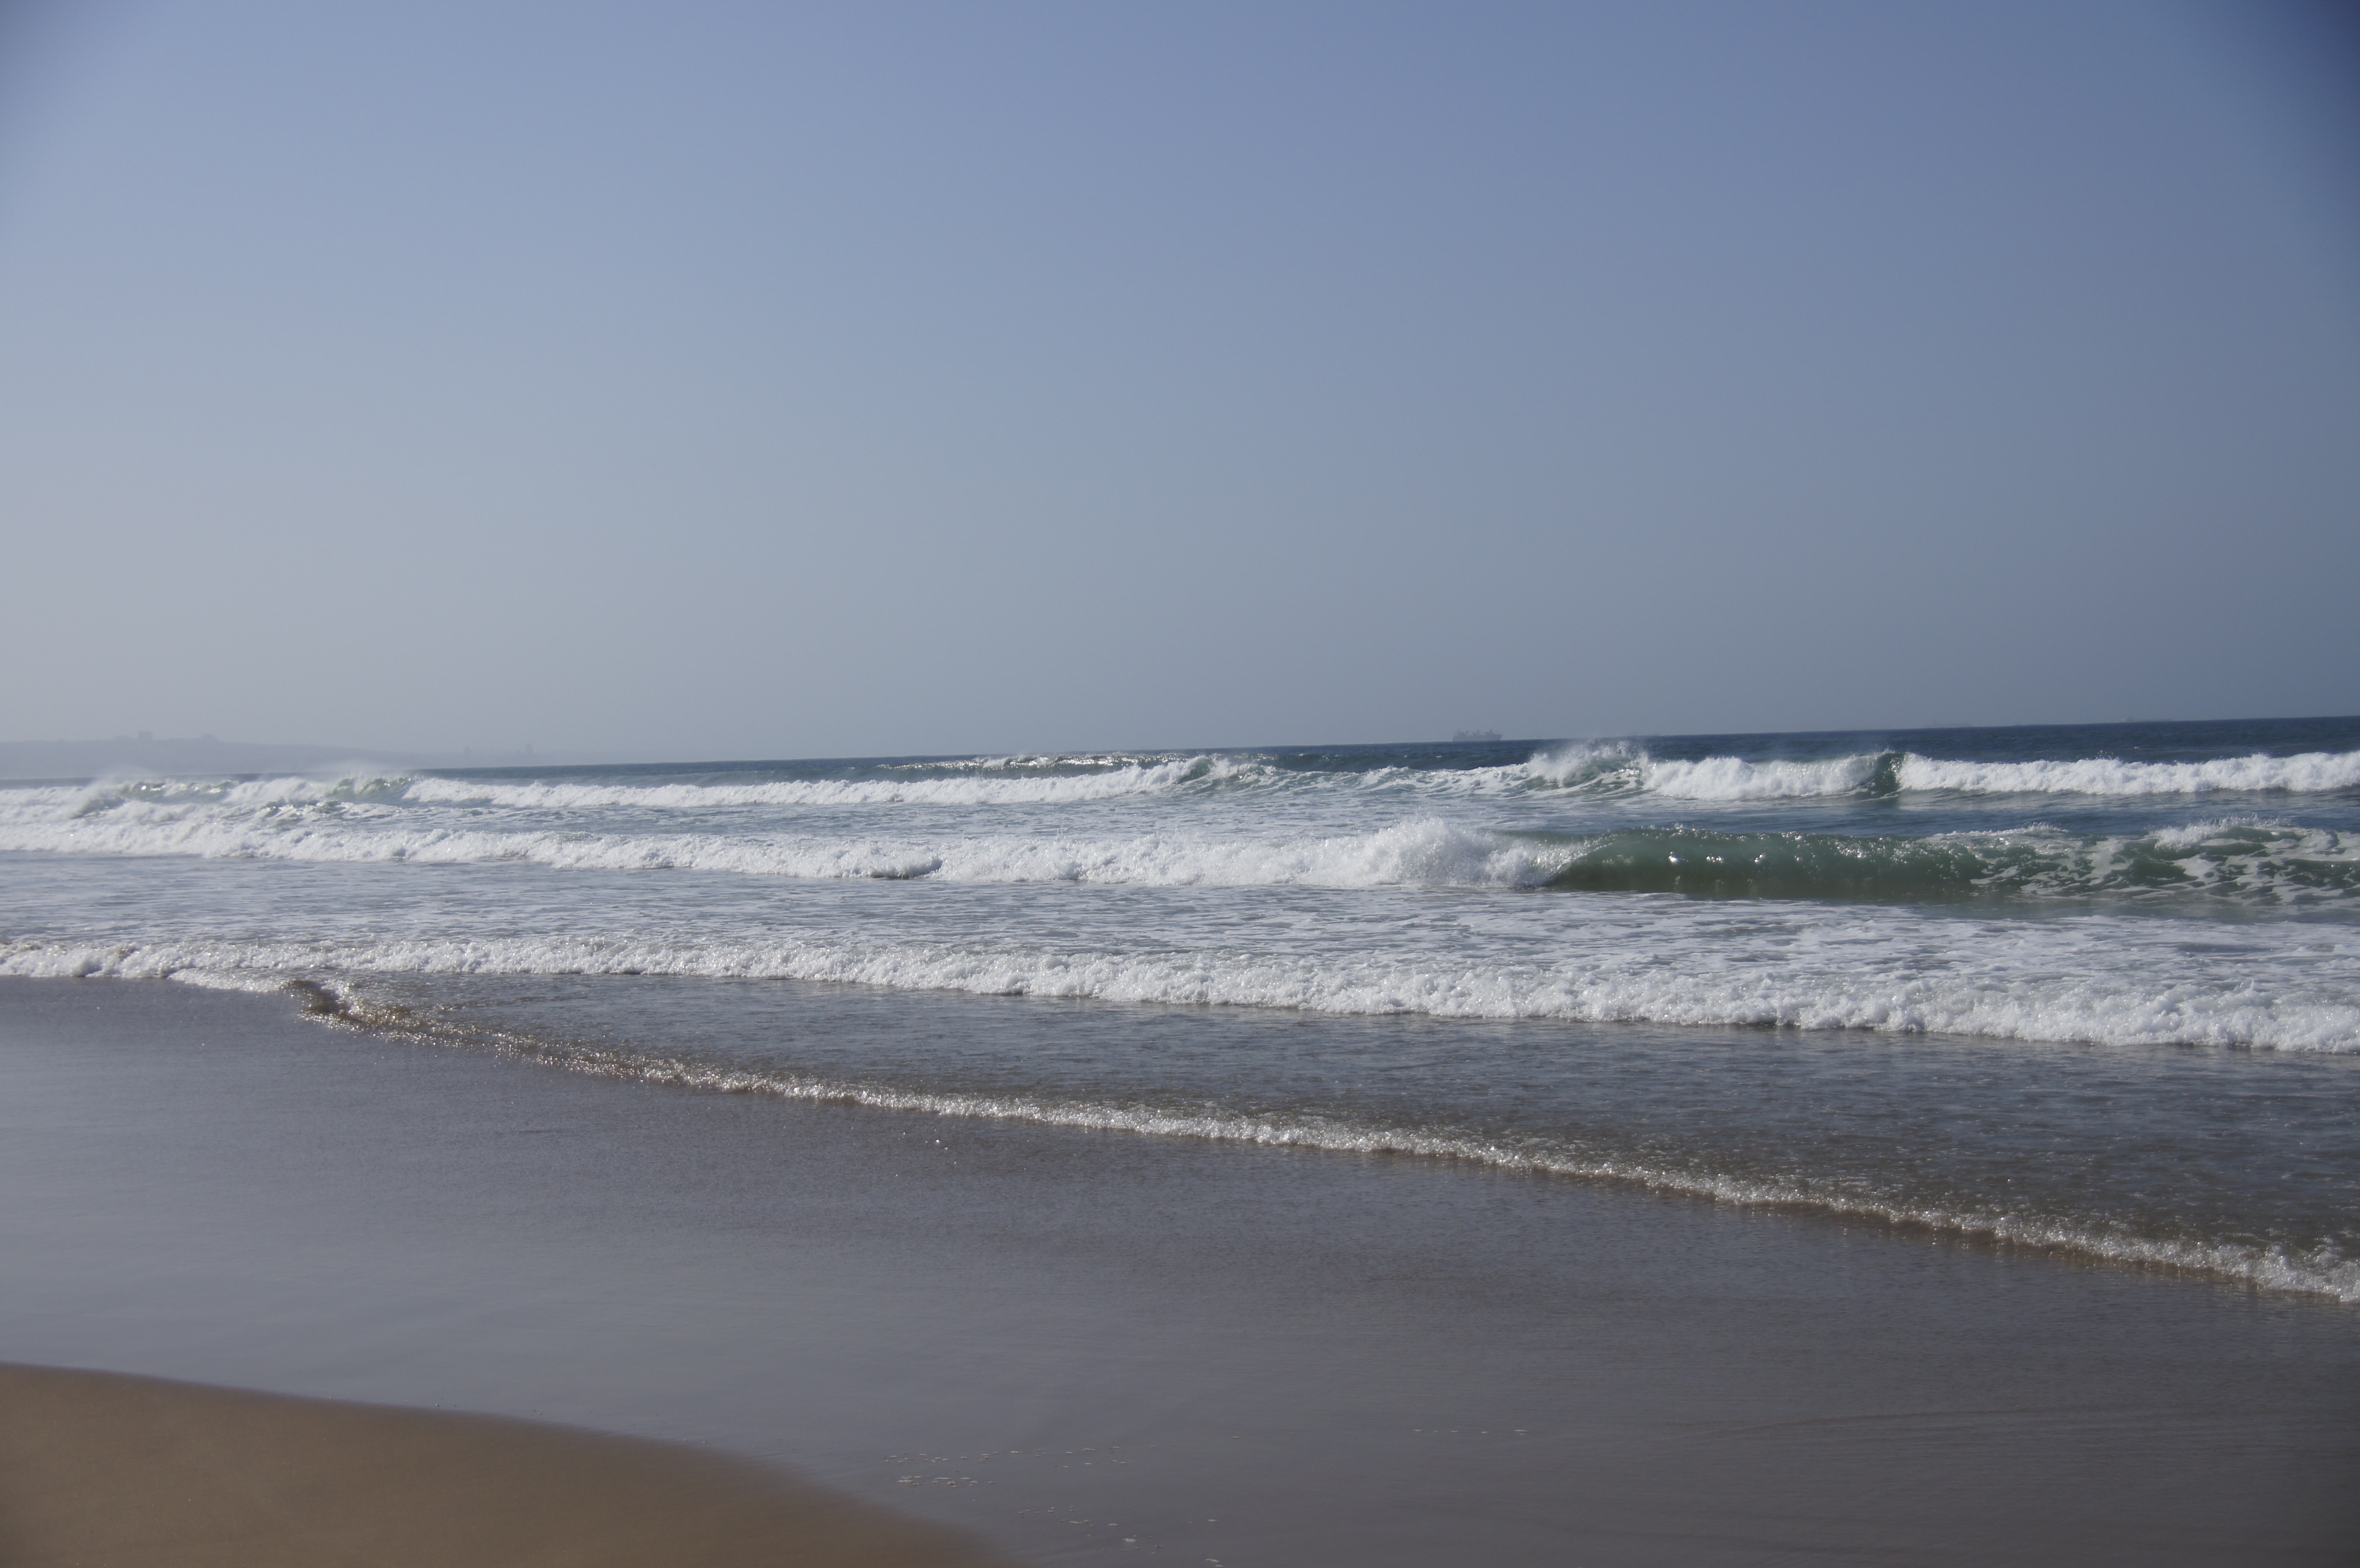
beach, landscape, sea, coast, water, nature, sand, ocean, horizon, sky, shore, wave, wind, africa, bay, blue, body of water, durban, south africa, indian ocean, mudflat, wind wave